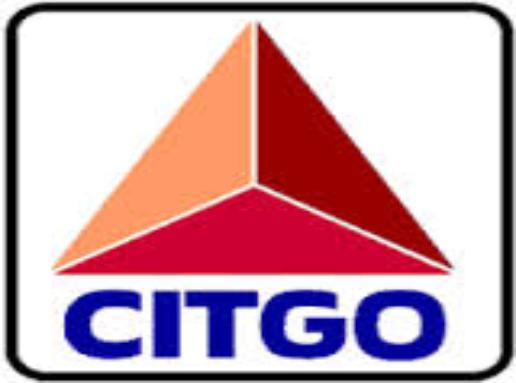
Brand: Citgo
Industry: Transportation